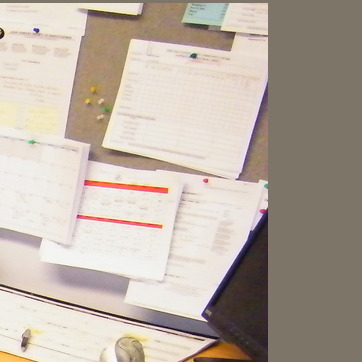
Material: paper